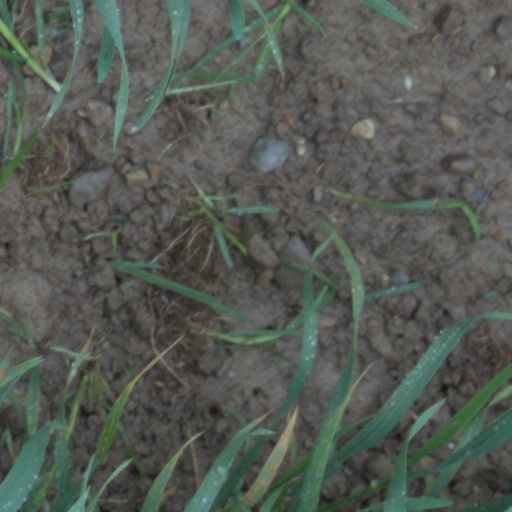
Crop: wheat